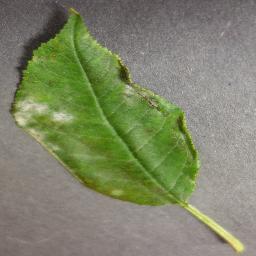
Label: Cherry___Powdery_mildew